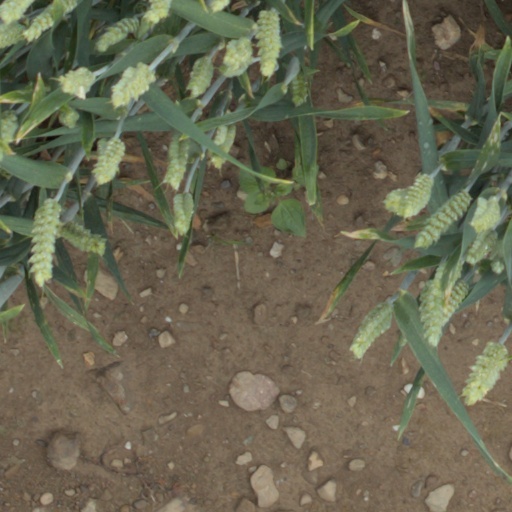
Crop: wheat